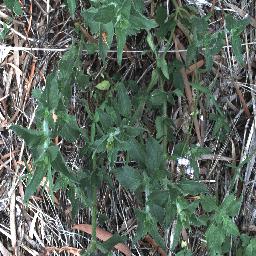
Label: siam_weed